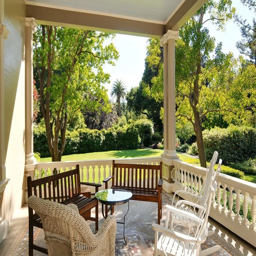
the home sits on acres of prime land .